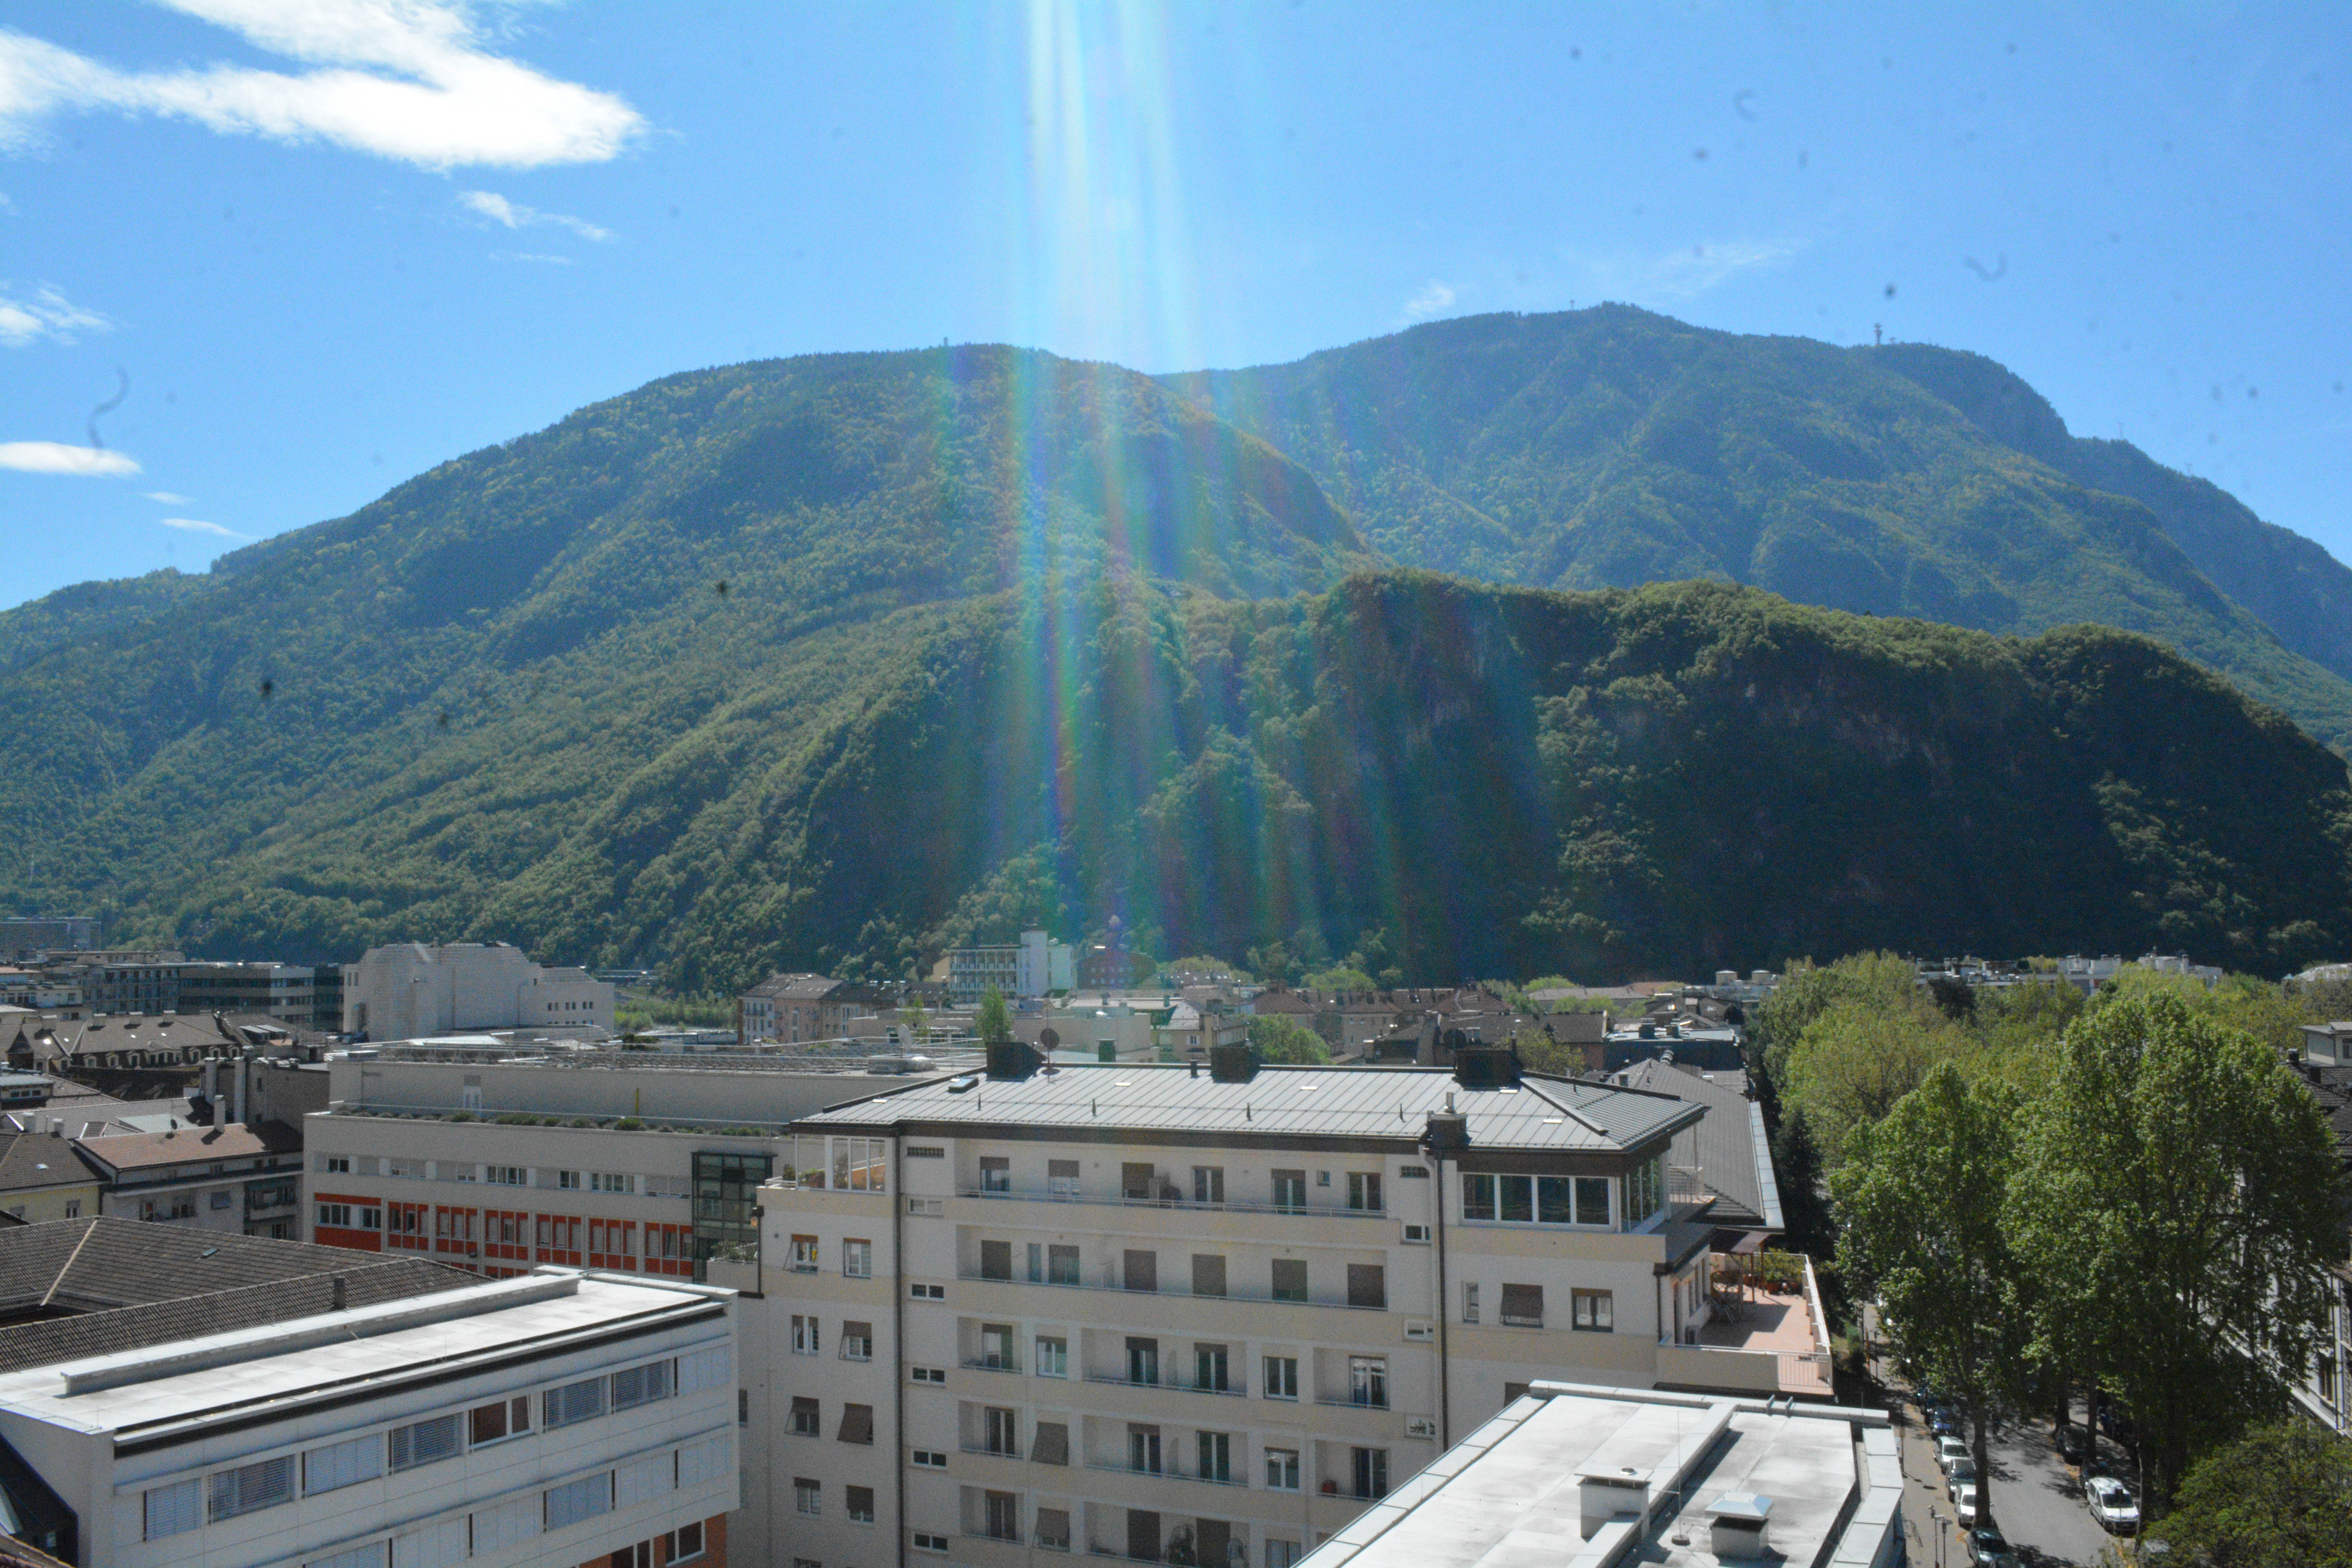
mountain, mountain range, landmark, geographical feature, mountainous landforms